Knockewart Loch

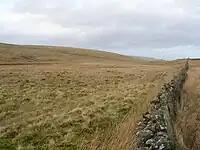
The eastern bank of the old loch.

The loch is recorded as Loch Jargon on the earlier maps after the prominent fort situated nearby. Once Knockewart Farm was established the maps use this name for it.